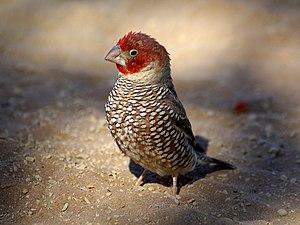
Amadine à tête rouge, un Estrildidé d'Afrique, ici photographié à Sossusvlei, dans le Désert de Namib, en Namibie Italiano: Amadina testa rossa, un passero africano fotografato nella zona di Sossusvlei, deserto del Namib, Namibia